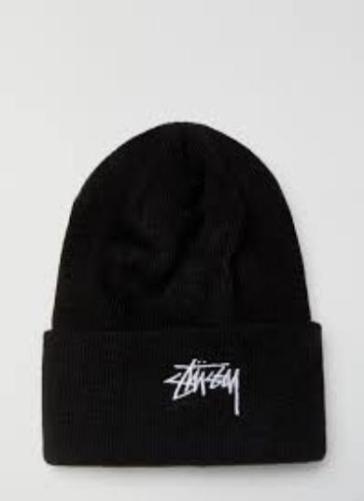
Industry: Clothes